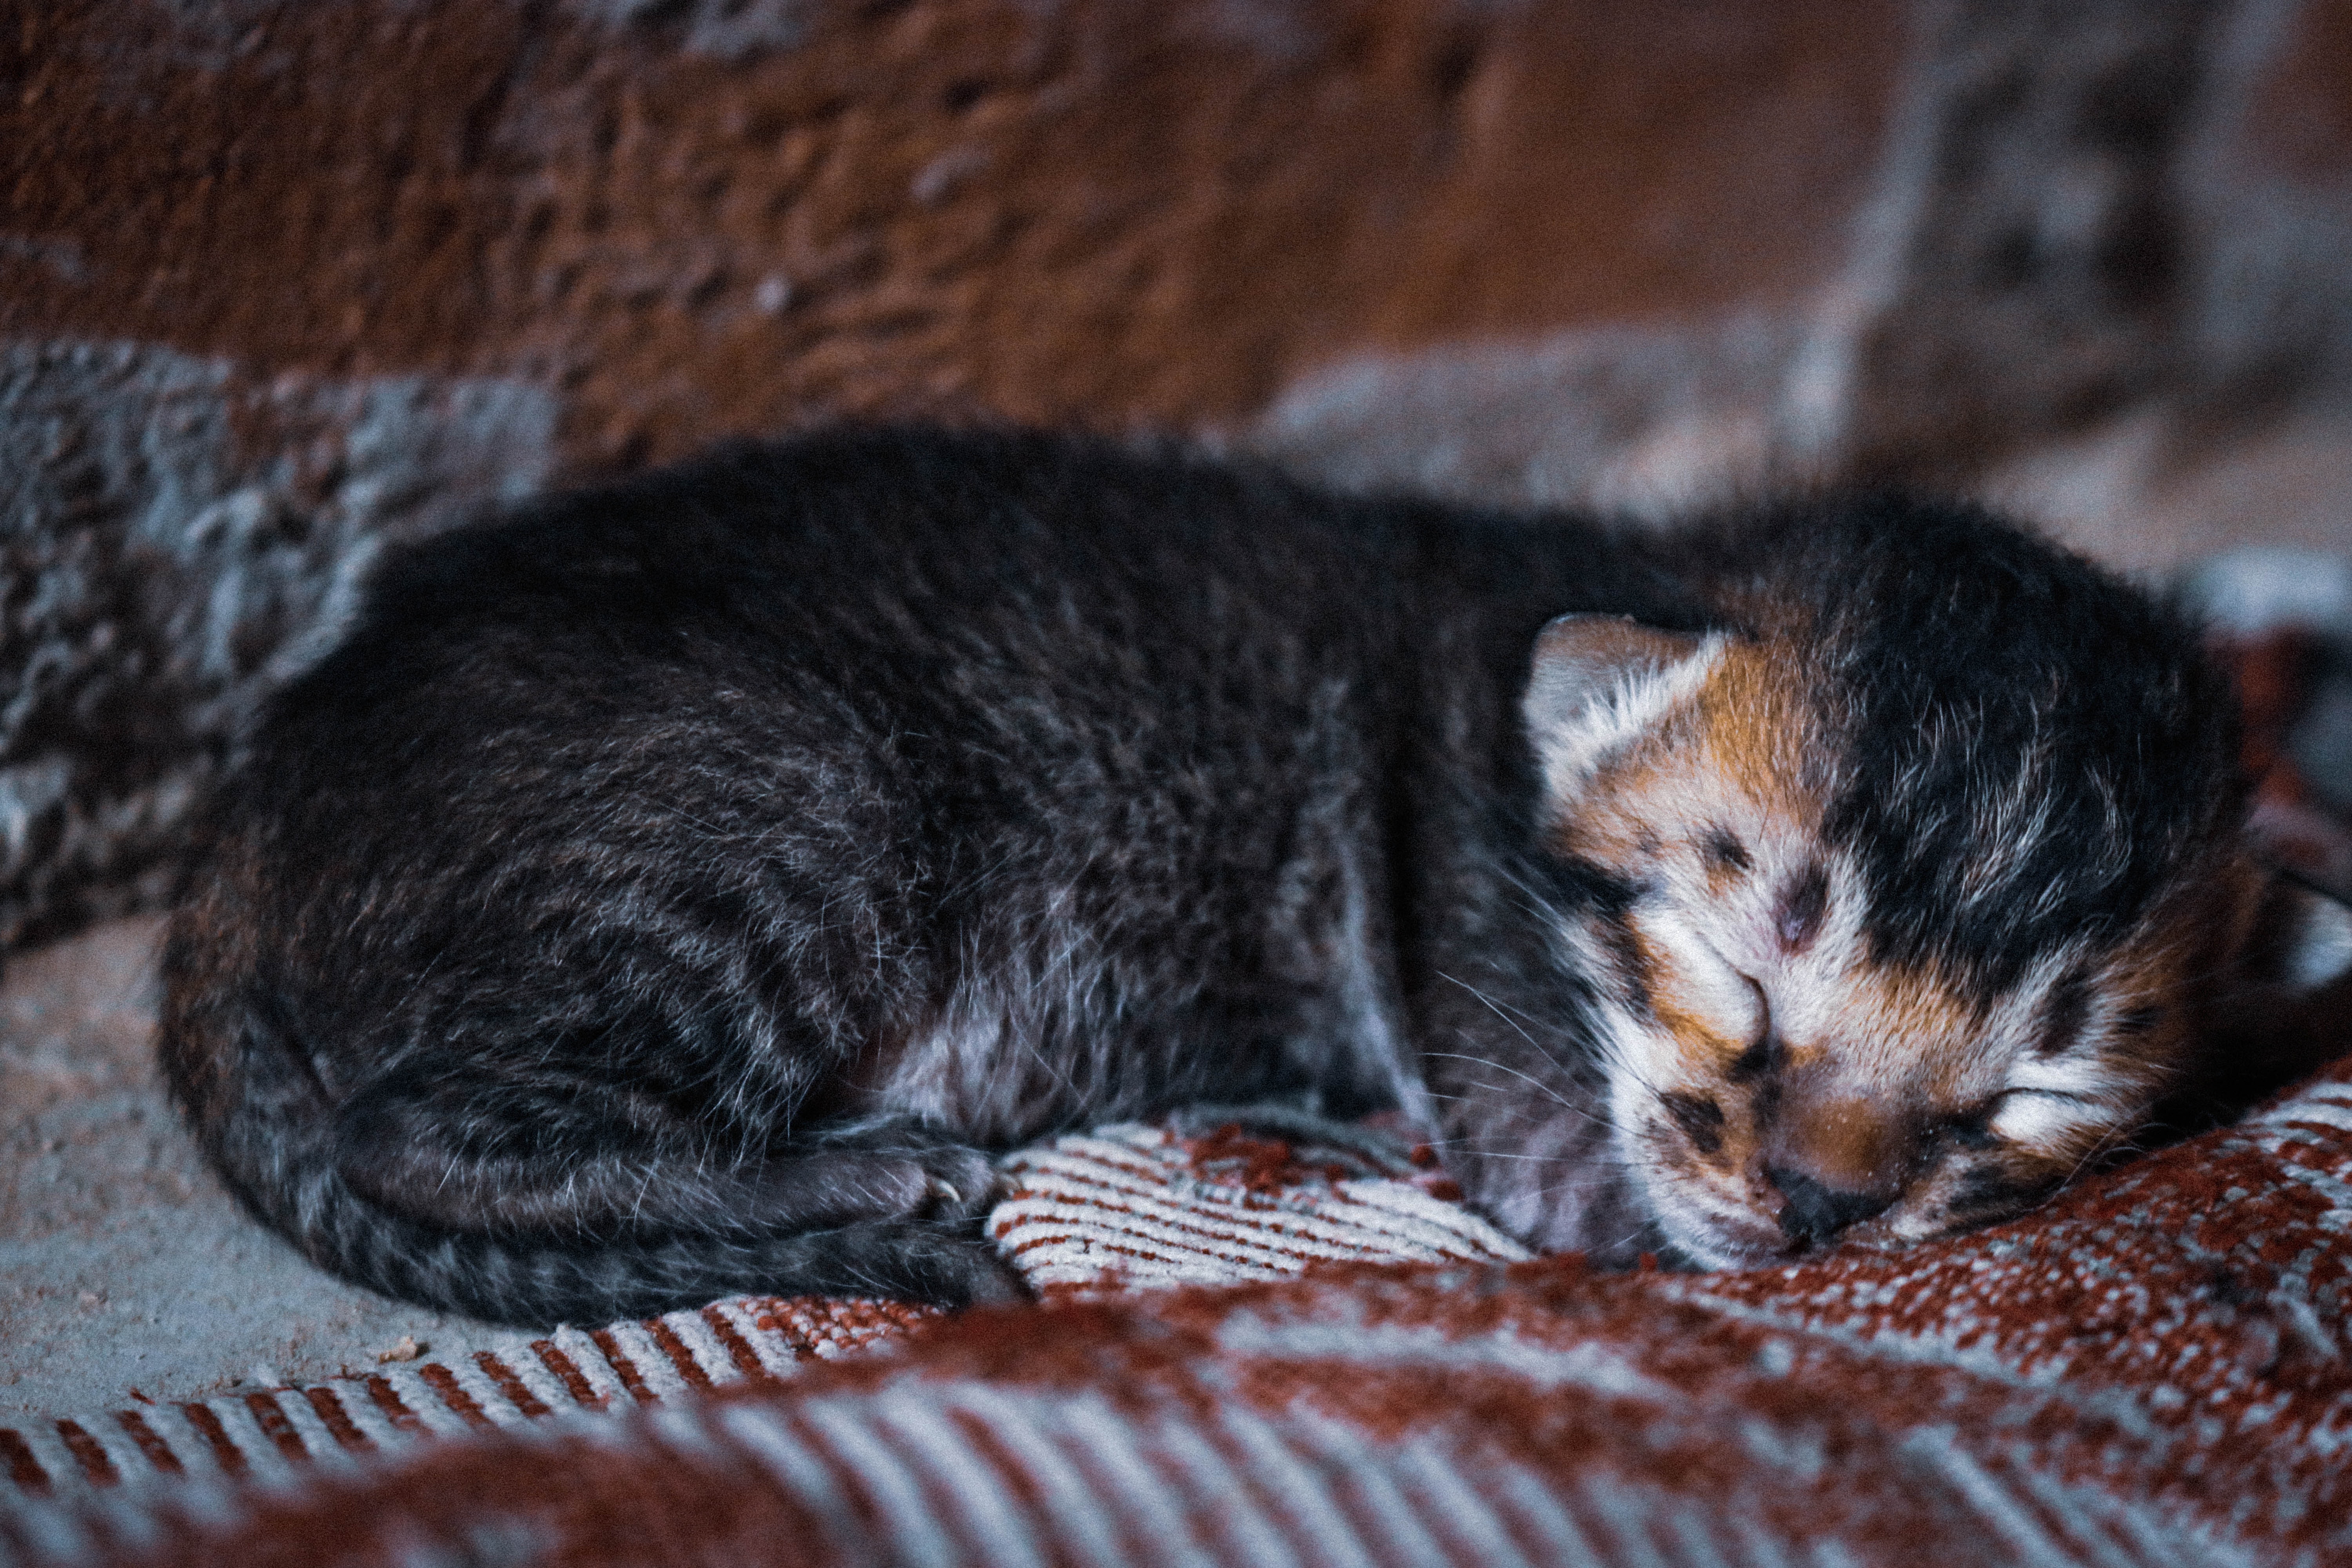
cat, mammal, small to medium sized cats, whiskers, fauna, cat like mammal, kitten, fur, snout, carnivoran, domestic short haired cat